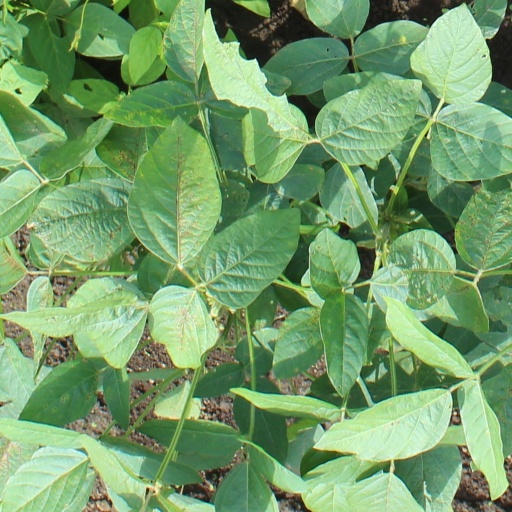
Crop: soybean